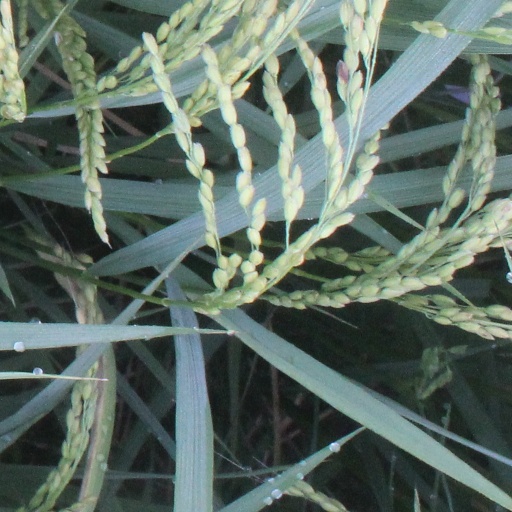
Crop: rice